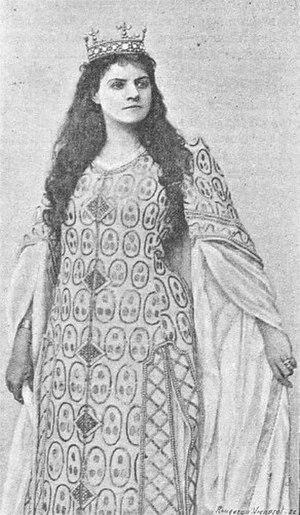
Rose Caron dans Lohengrin par Wilhelm Benque
Rose Lucile Meunier, dite Rose Caron, née le 17 novembre 1857 à Monnerville et morte le 10 avril 1930 à Paris est une cantatrice française fameuse notamment pour ses interprétations du répertoire wagnérien.